Cistercian numerals

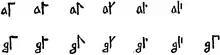
Samples of mixed alphabetic-Cistercian notation used for foliation in a late thirteenth-century manuscript. Shown are a1 to a6 and g1 to g7.

Although mostly confined to the Cistercian order, there was some usage outside it. A late-fifteenth-century Norman treatise on arithmetic used both Cistercian and Indo-Arabic numerals. In one known case, Cistercian numerals were inscribed on a physical object, indicating the calendrical, angular and other numbers on the fourteenth-century astrolabe of Berselius, which was made in French Picardy.